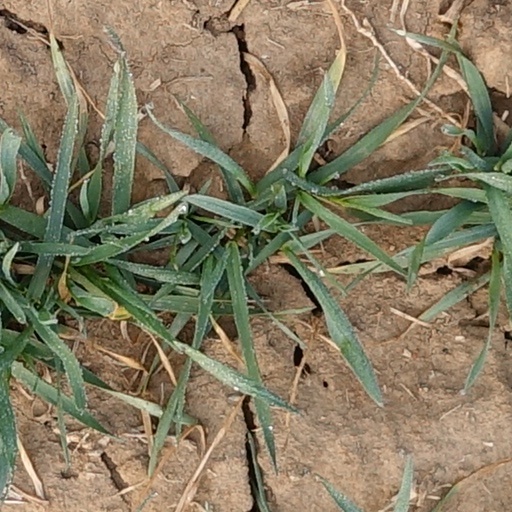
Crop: wheat